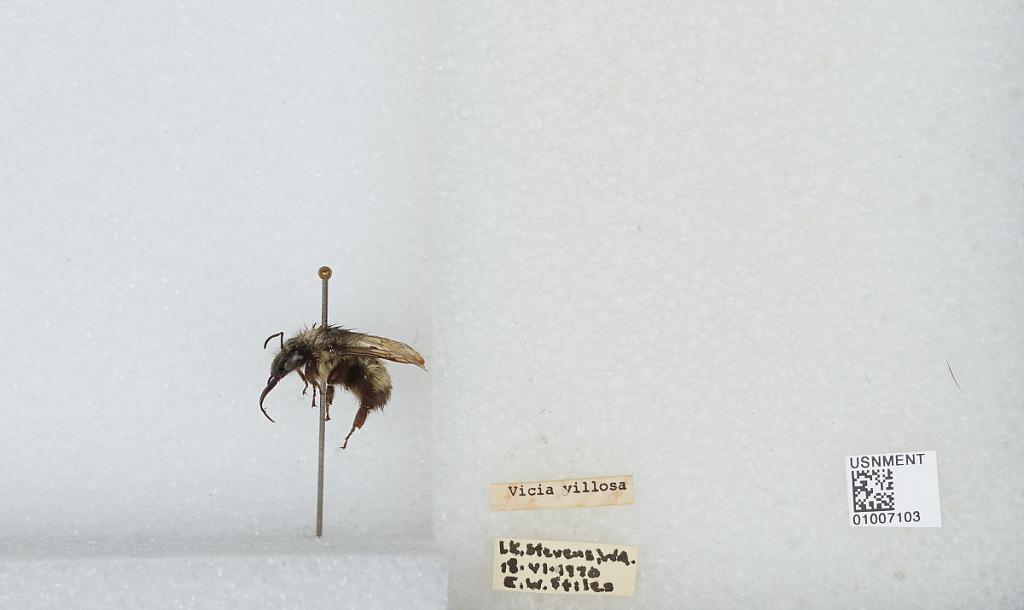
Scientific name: Bombus (Pyrobombus) flavifrons Cresson
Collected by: E. Stiles
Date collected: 1970-6-18
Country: United States
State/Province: Washington
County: Snohomish
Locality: Lake Stevens
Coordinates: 48.0197, -122.066